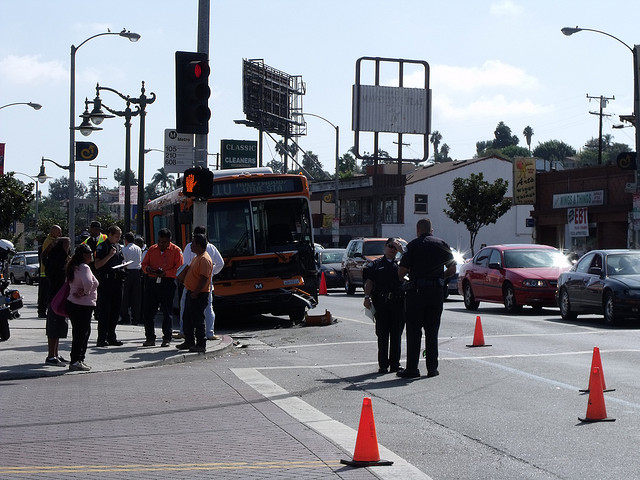
Several people gathered on a corner near a bus that was involved in an accident.

People gathered around the corner of a sidewalk next to a bus.